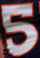
Number: 5